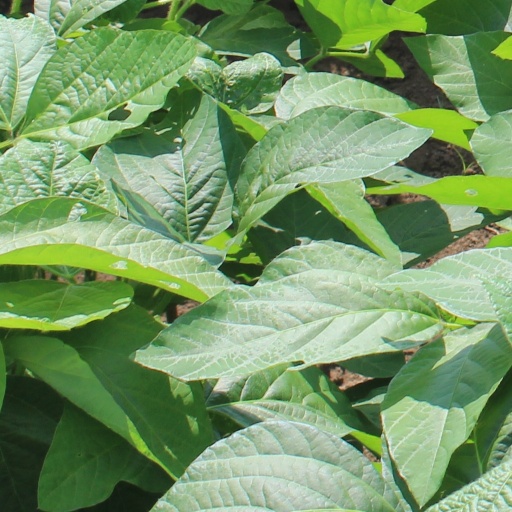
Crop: soybean